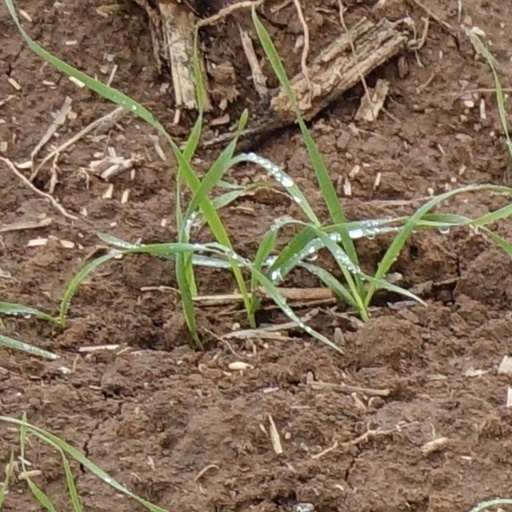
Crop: wheat